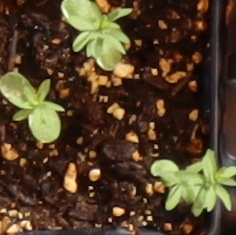
Label: Flax